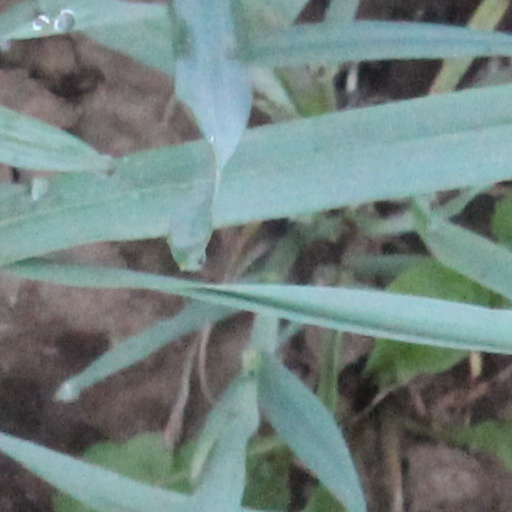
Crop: wheat